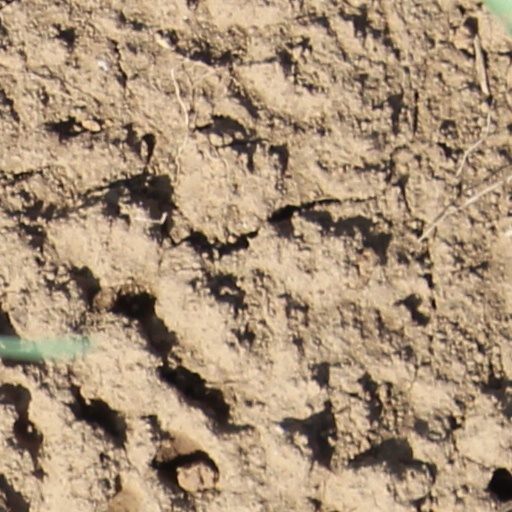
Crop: wheat